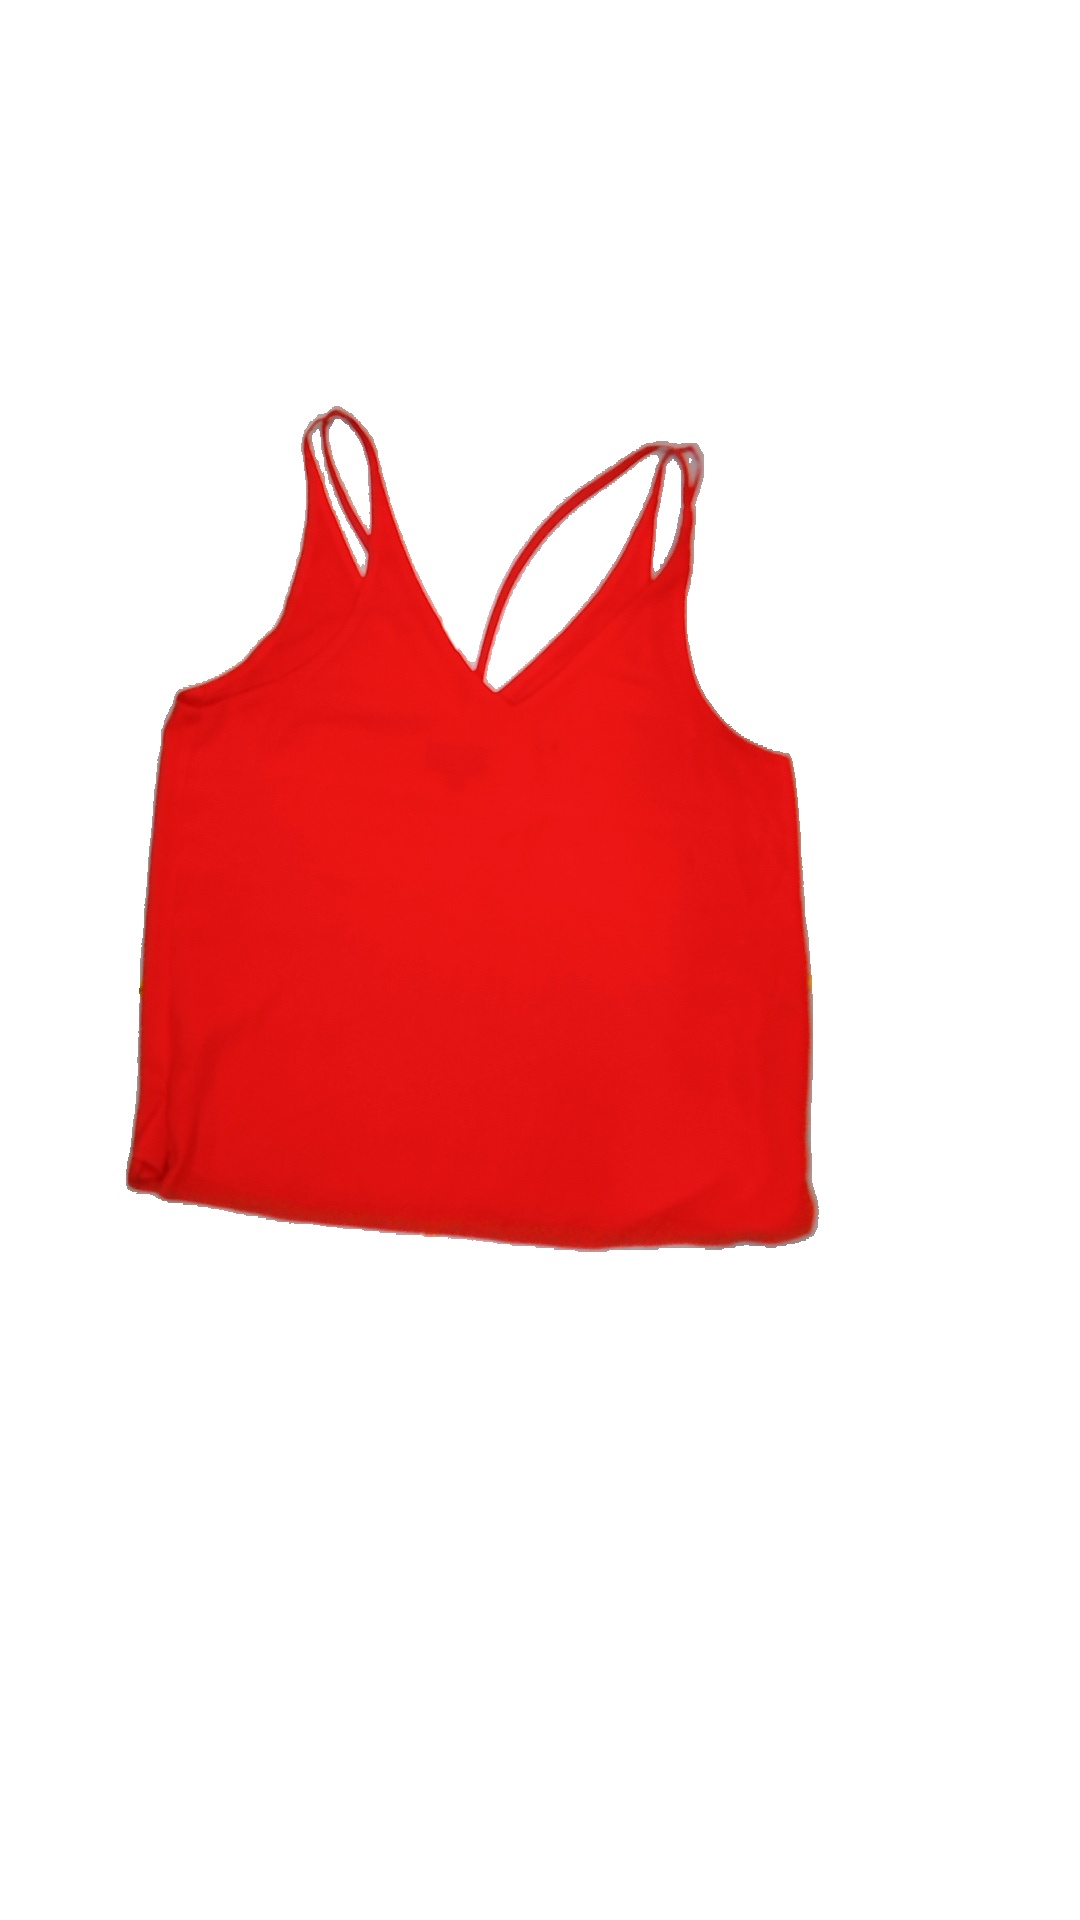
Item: Tank Top (Ladies)
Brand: Not Applicable
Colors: Orange
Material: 100%polyester
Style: No trend
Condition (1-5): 5
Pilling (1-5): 5
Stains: No
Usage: Reuse
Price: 50-100